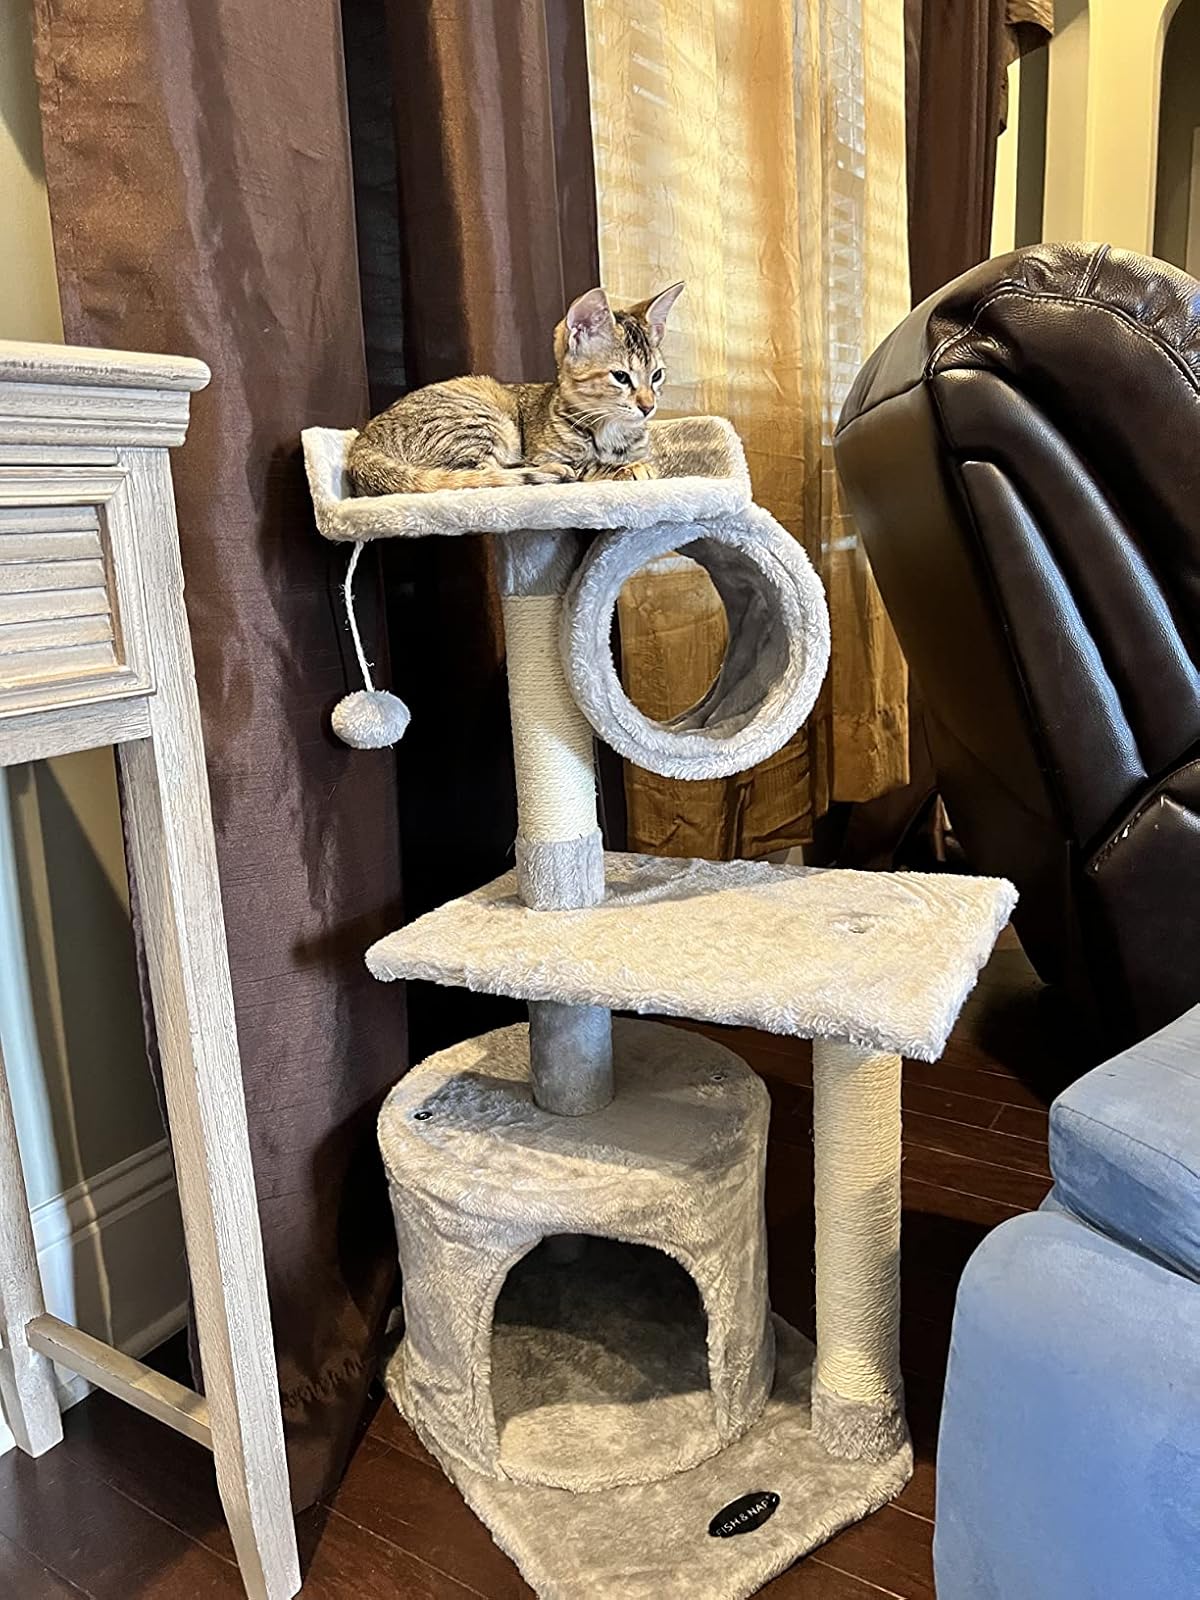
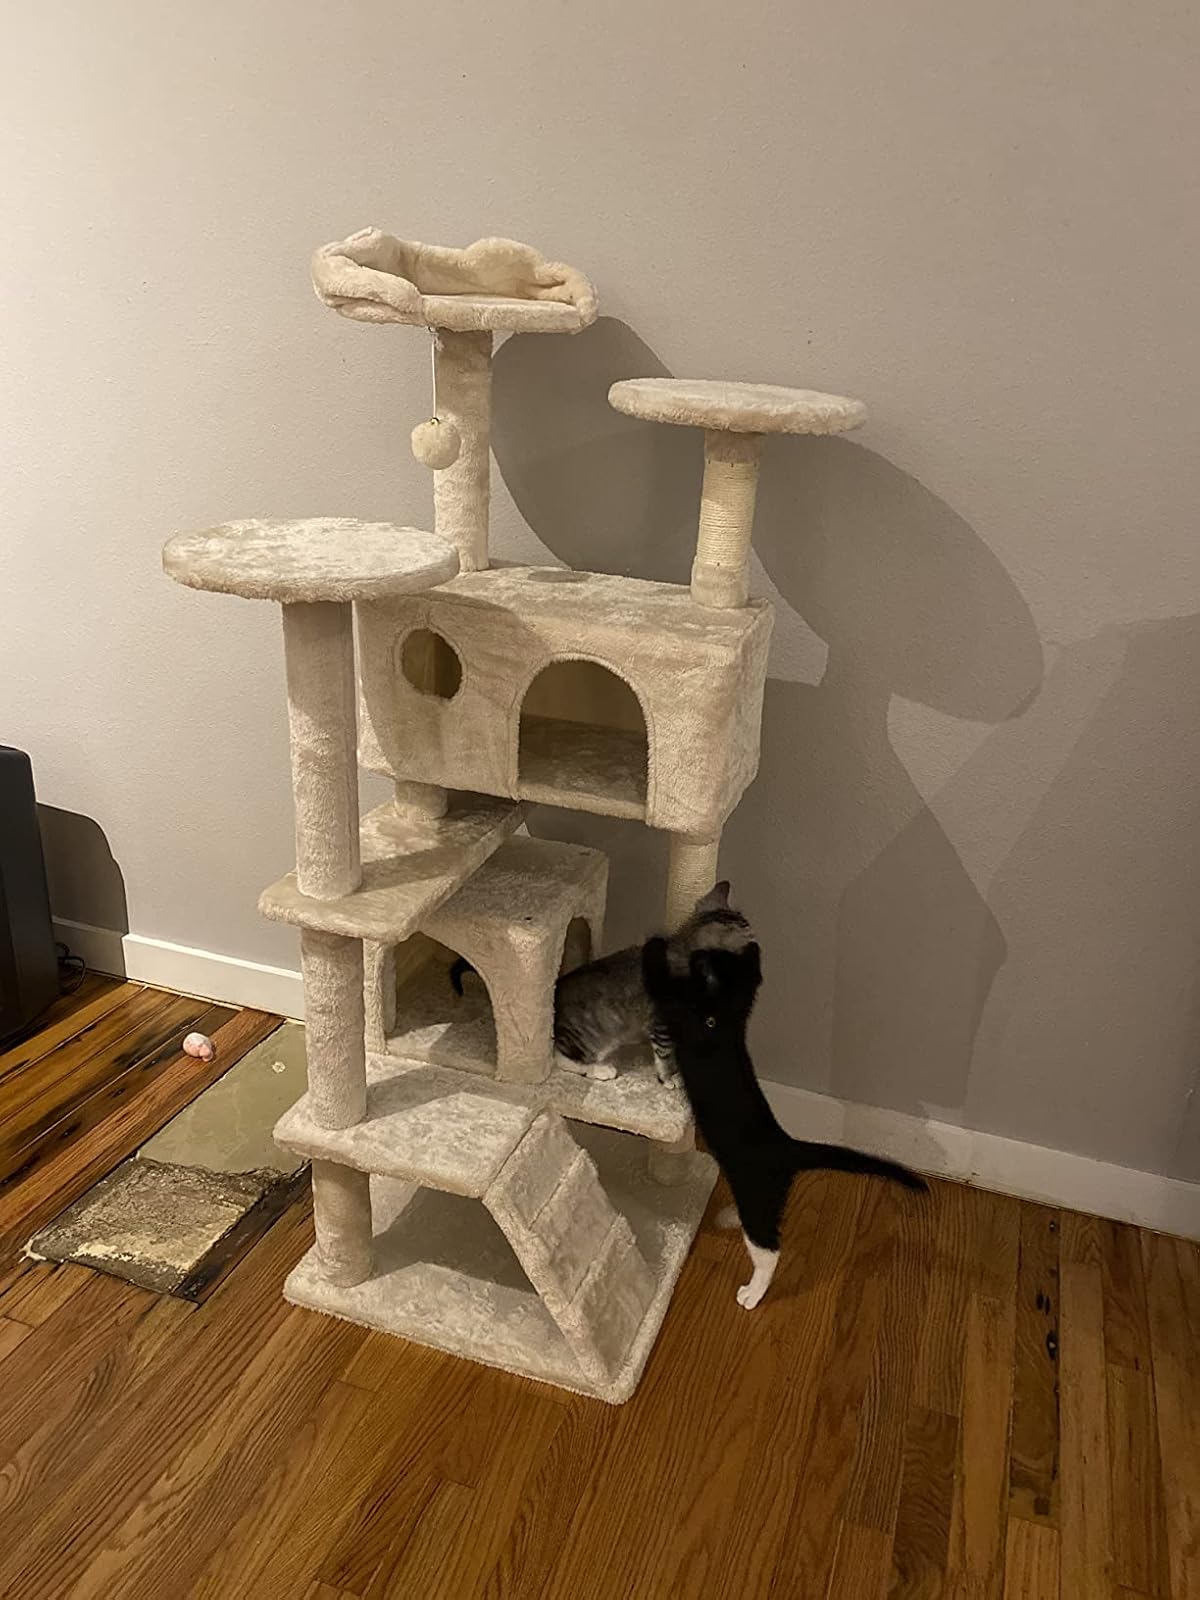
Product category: items_cat tree
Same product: no